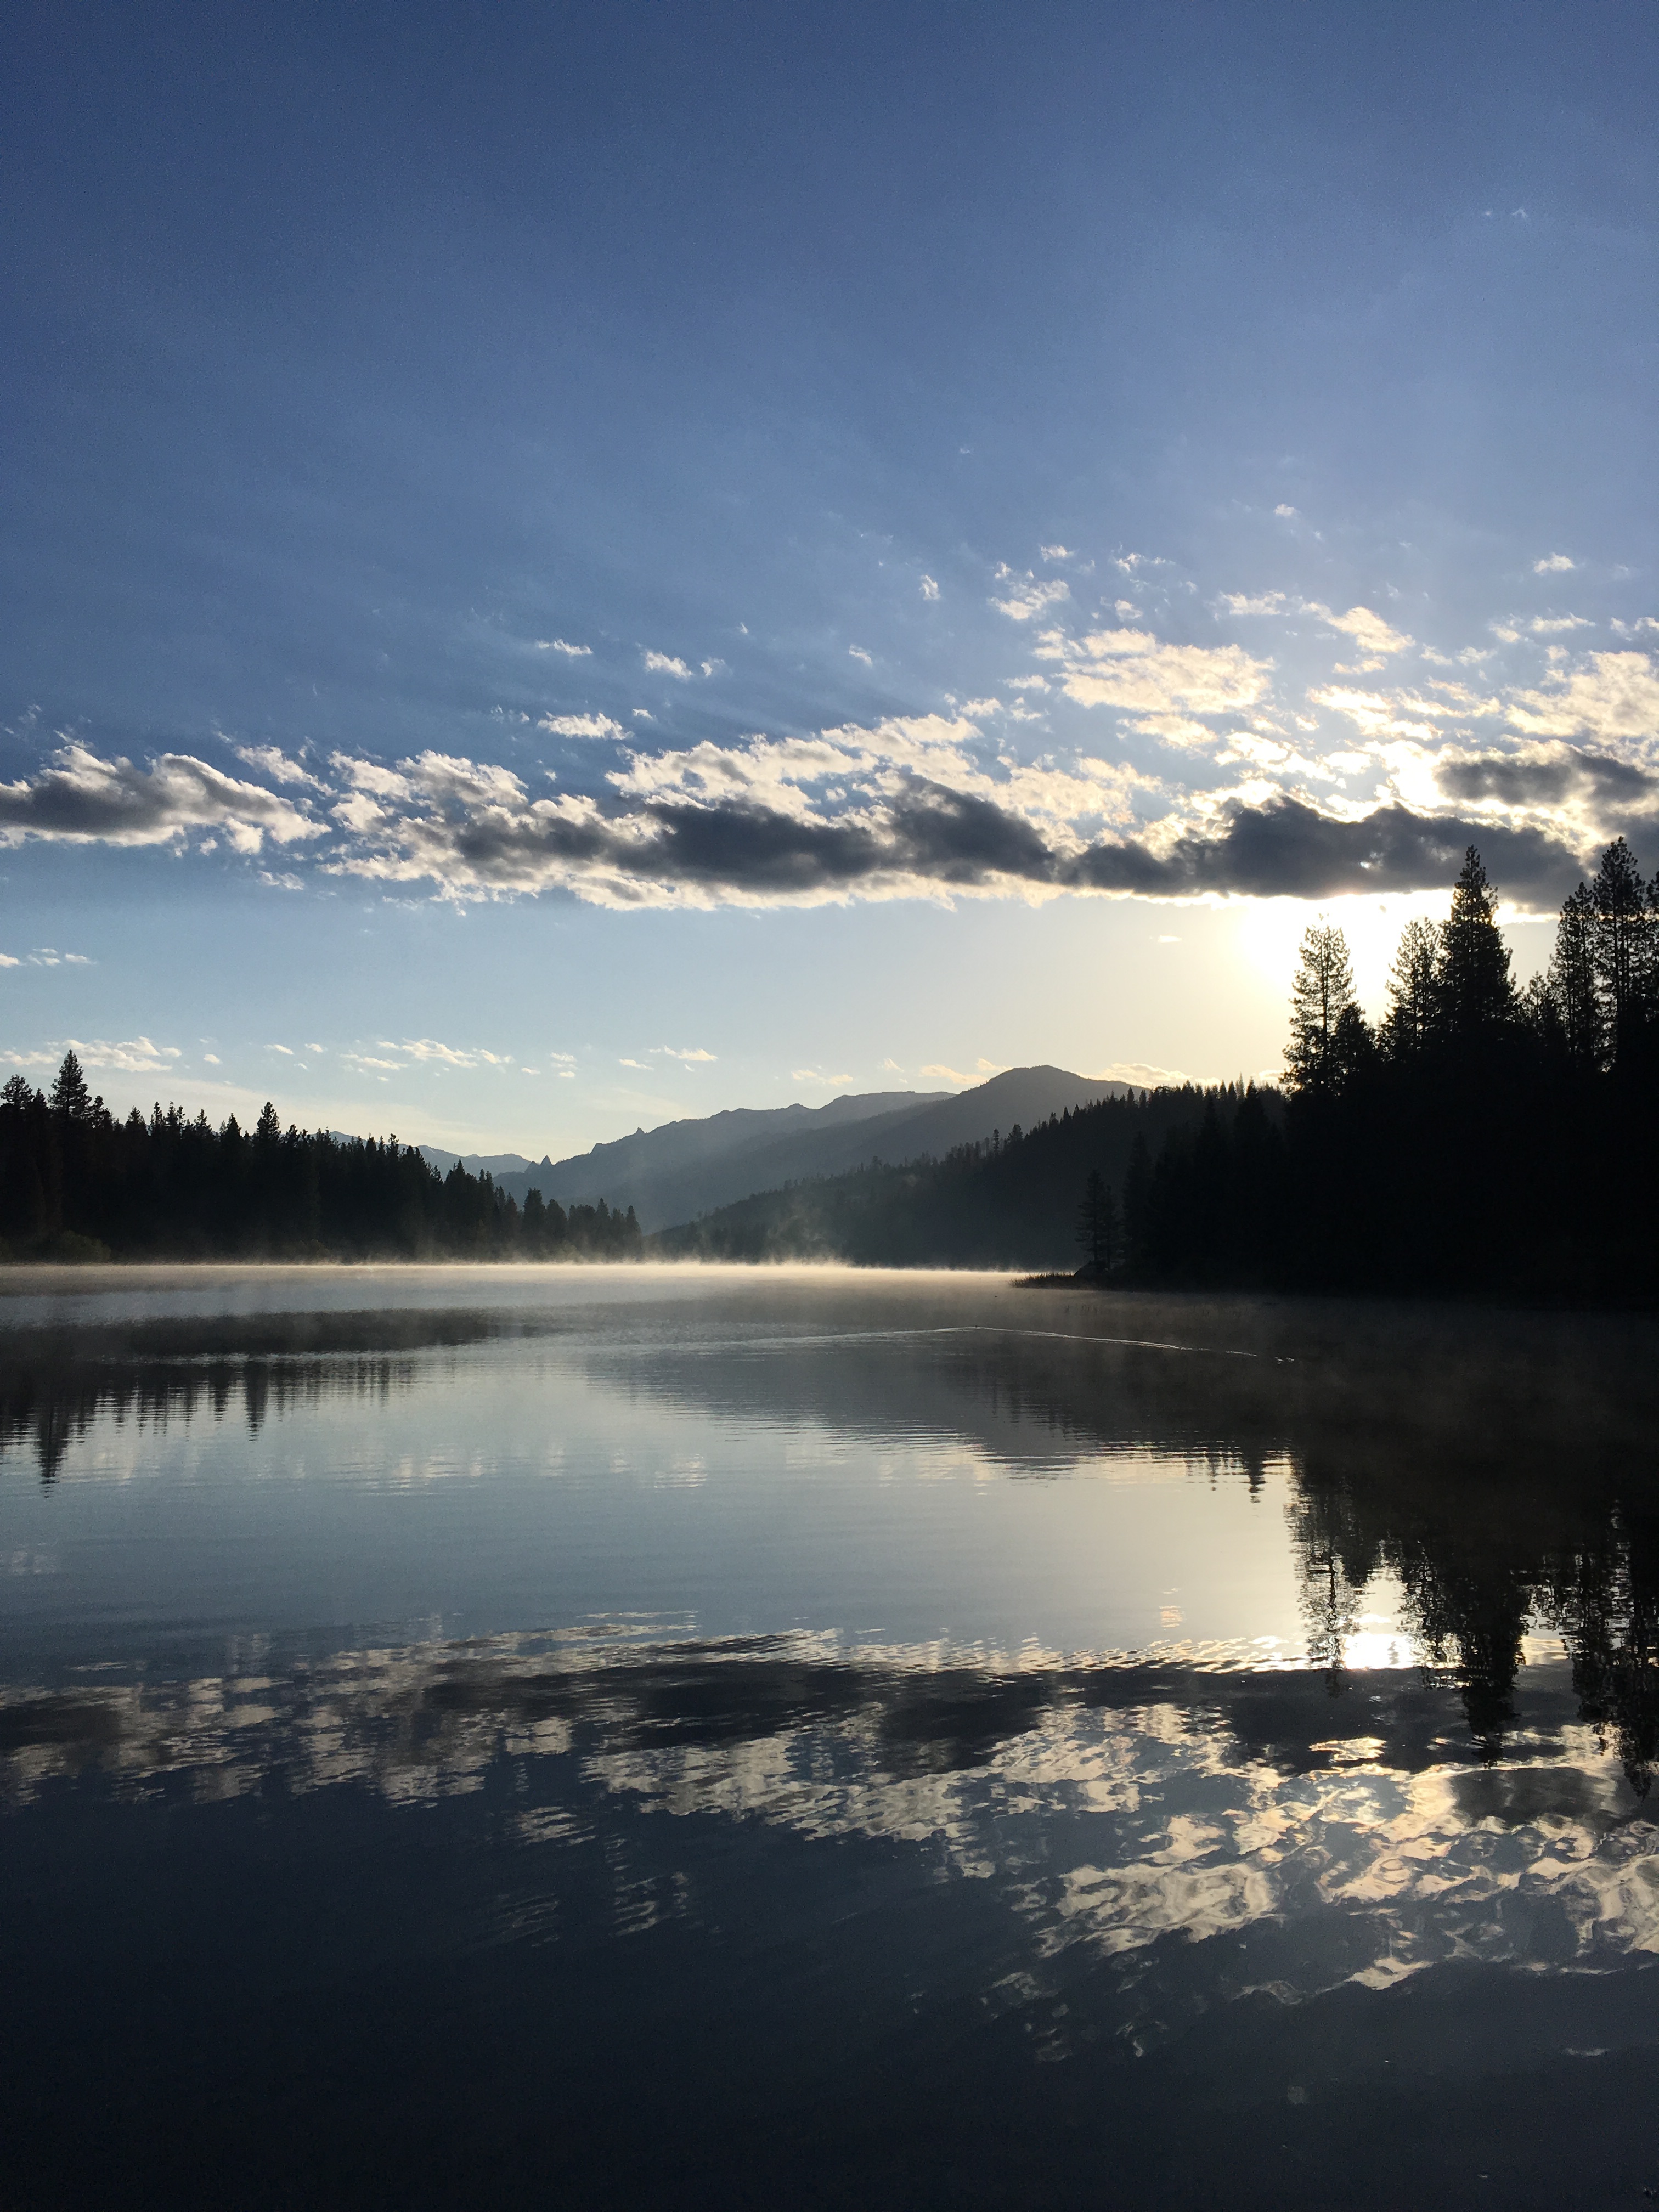
landscape, water, nature, forest, outdoor, wilderness, mountain, snow, winter, cloud, sky, sun, sunrise, sunset, mist, sunlight, morning, lake, running, run, dawn, river, valley, mountain range, panorama, travel, dusk, pine, panoramic, idyllic, ice, evening, reflection, park, scenery, weather, america, calm, blue, runner, canyon, dam, reservoir, camping, california, swimming, majestic, body of water, national, west, sierra, boating, dramatic, sequoia, loch, kings, destination, scenics, meteorological phenomenon, atmospheric phenomenon, mountainous landforms, hume